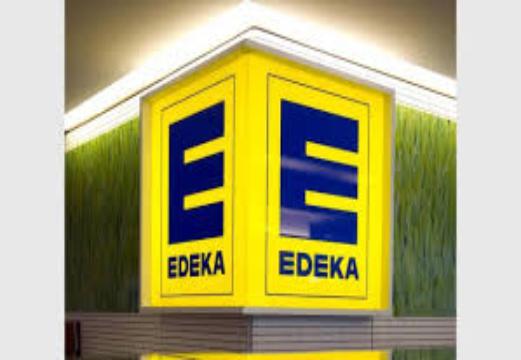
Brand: Edeka
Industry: Others